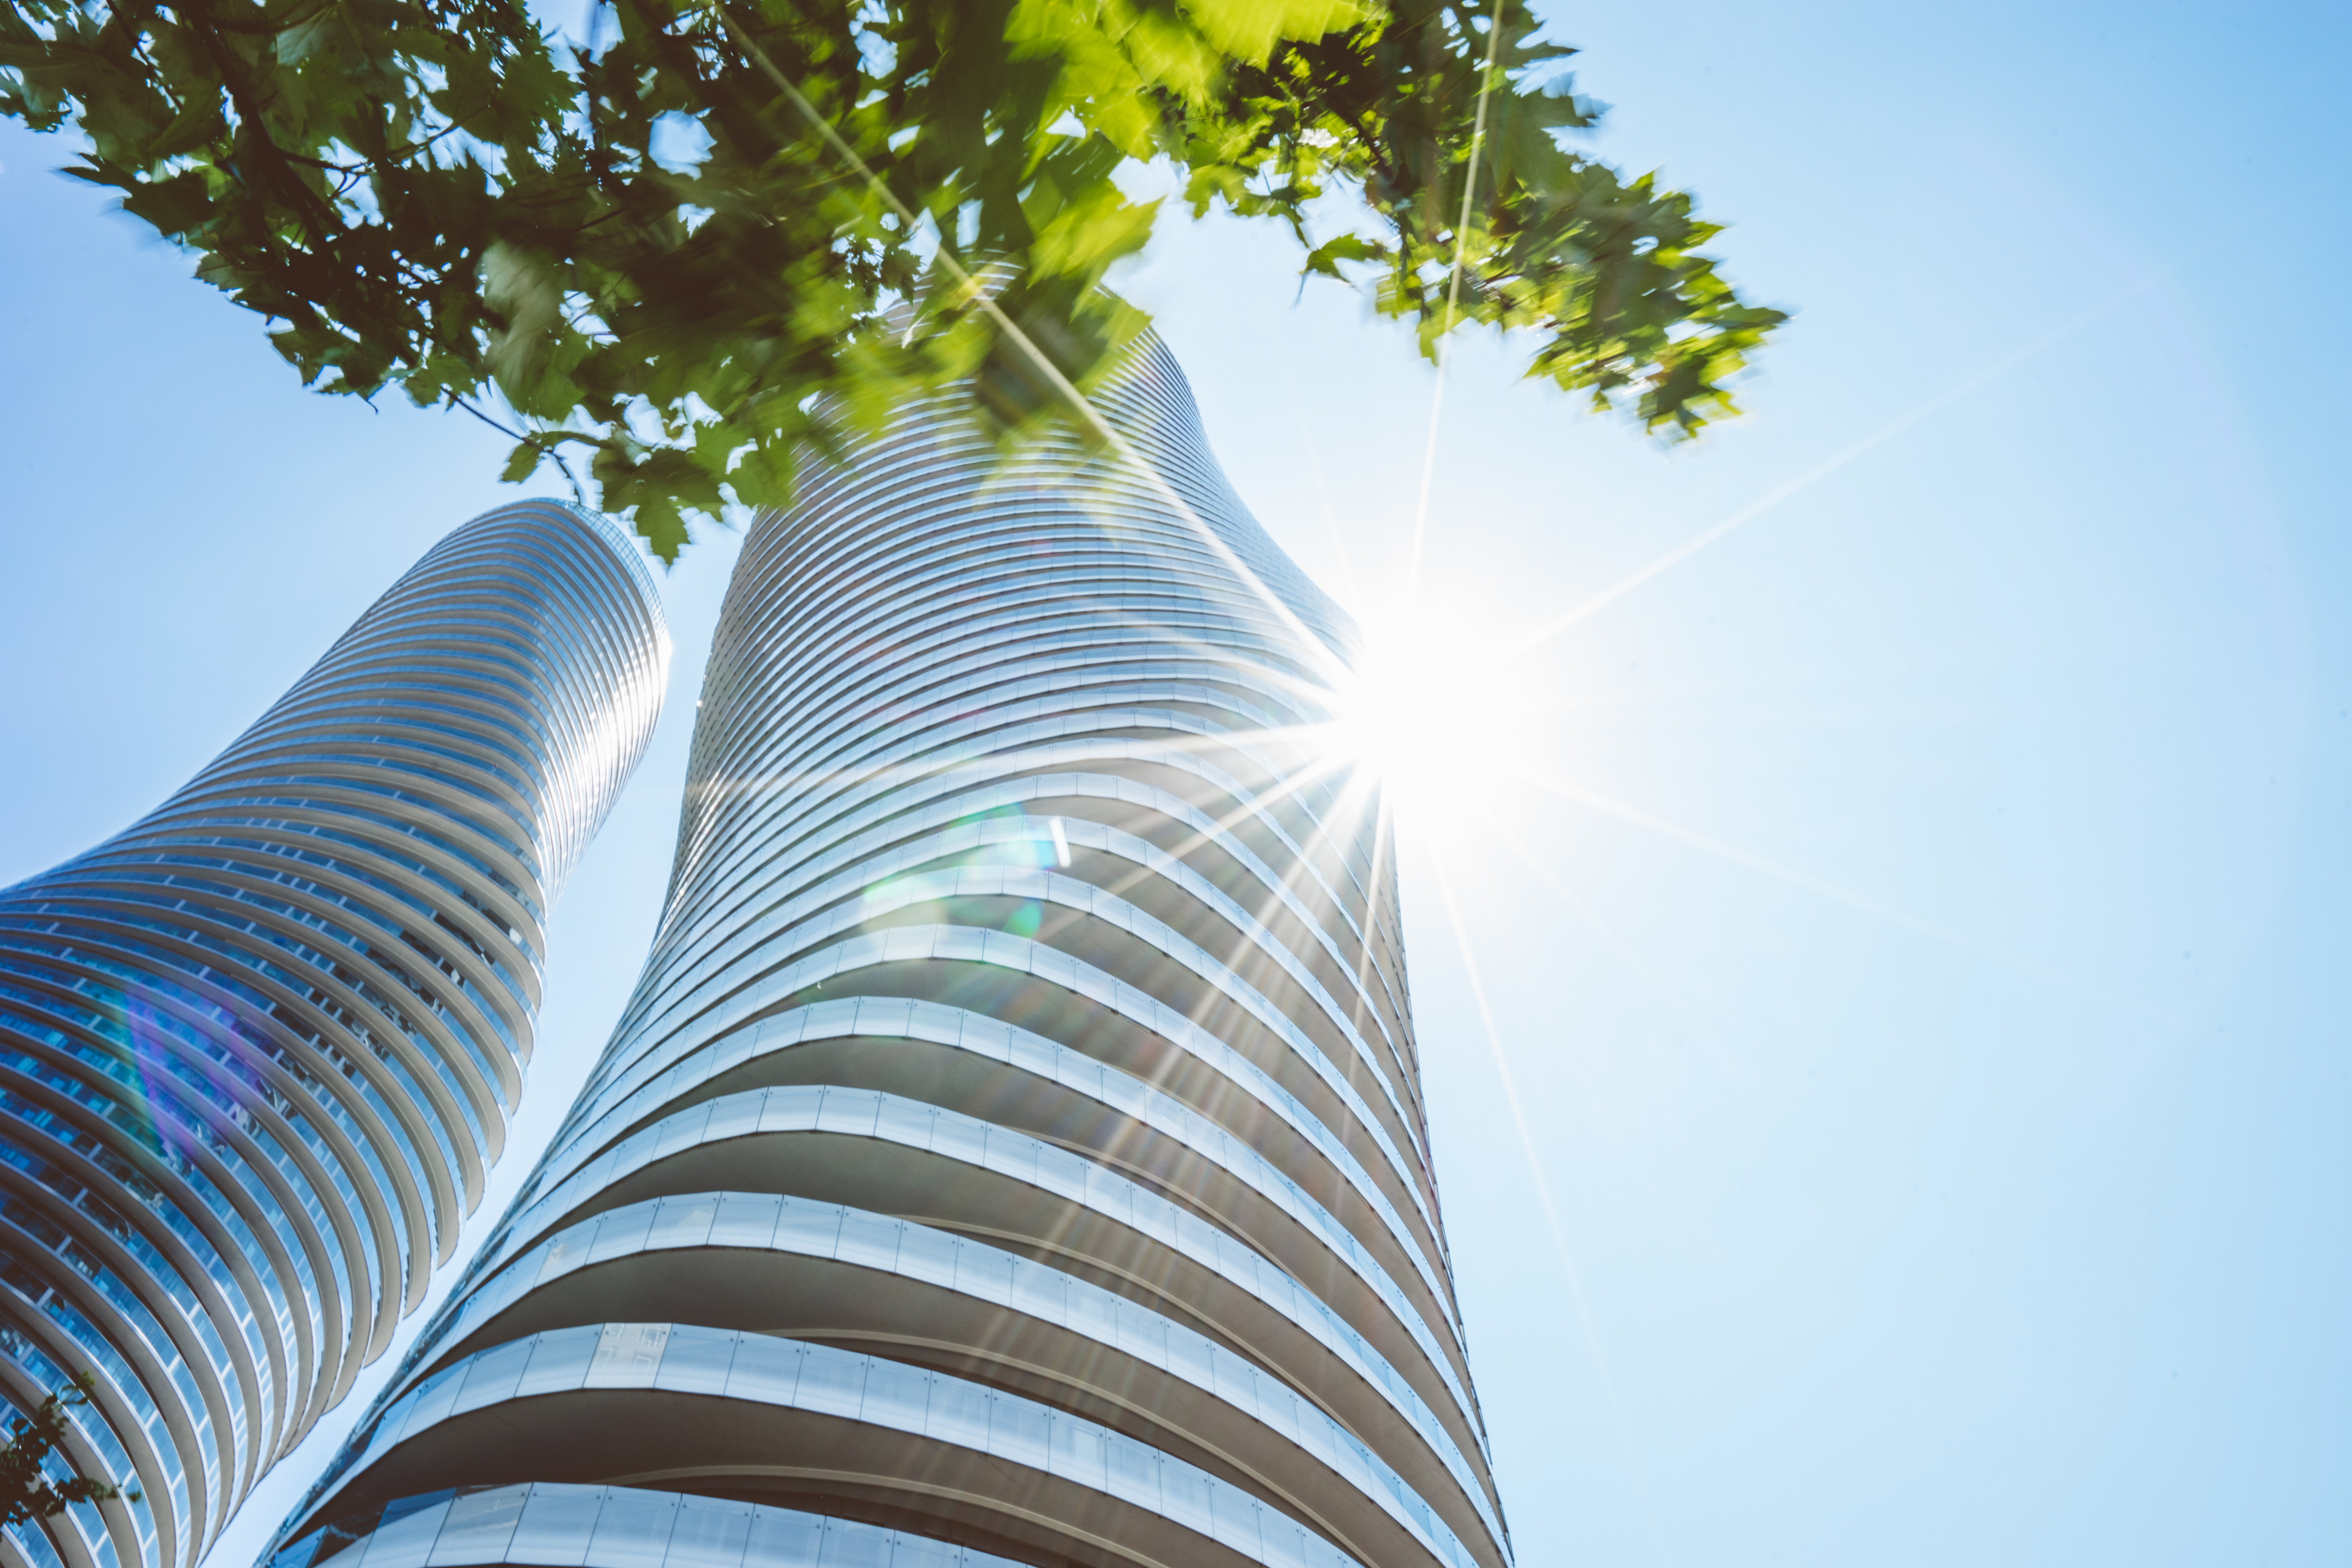
tree, sky, sunlight, leaf, skyscraper, line, blue, interior design, arecales